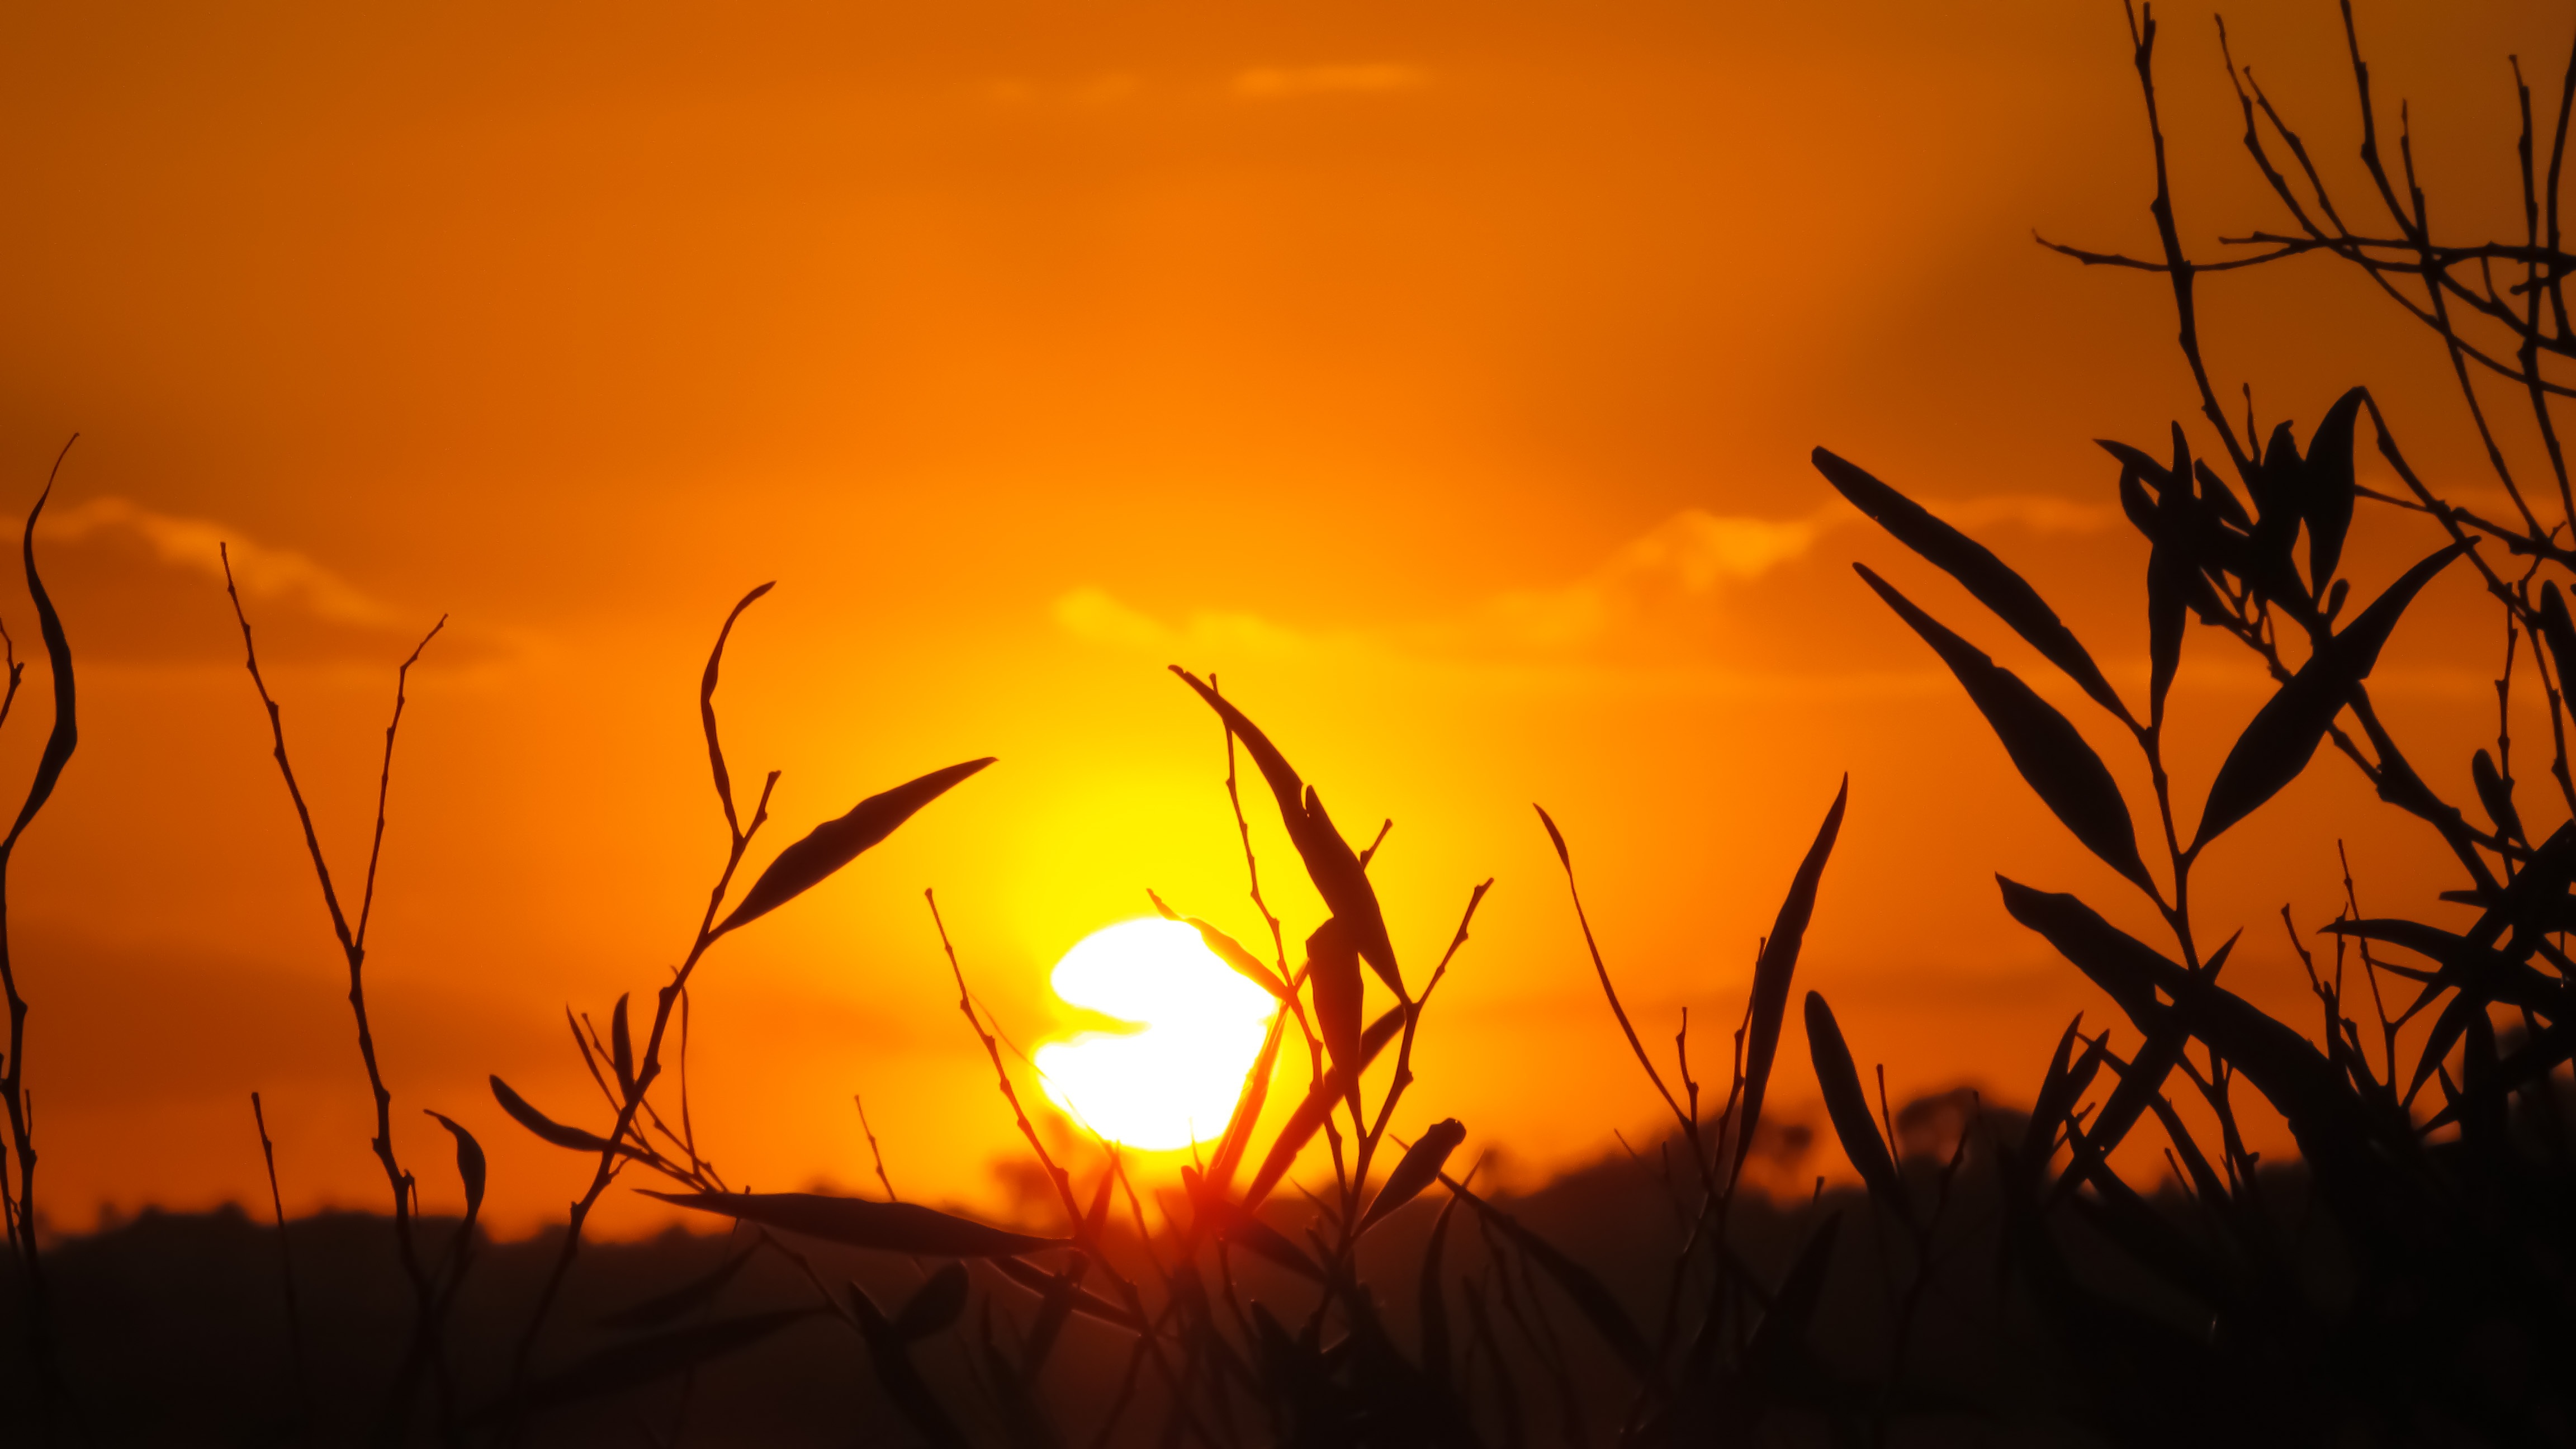
tree, nature, horizon, branch, cloud, sky, sun, sunrise, sunset, field, prairie, sunlight, morning, dawn, dusk, evening, savanna, shadows, afterglow, astronomical object, atmospheric phenomenon, grass family